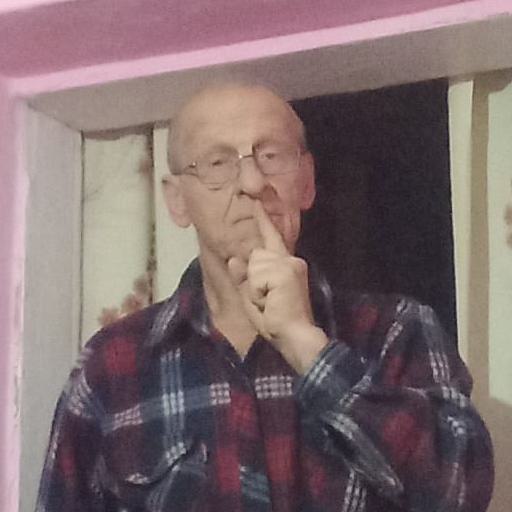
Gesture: mute